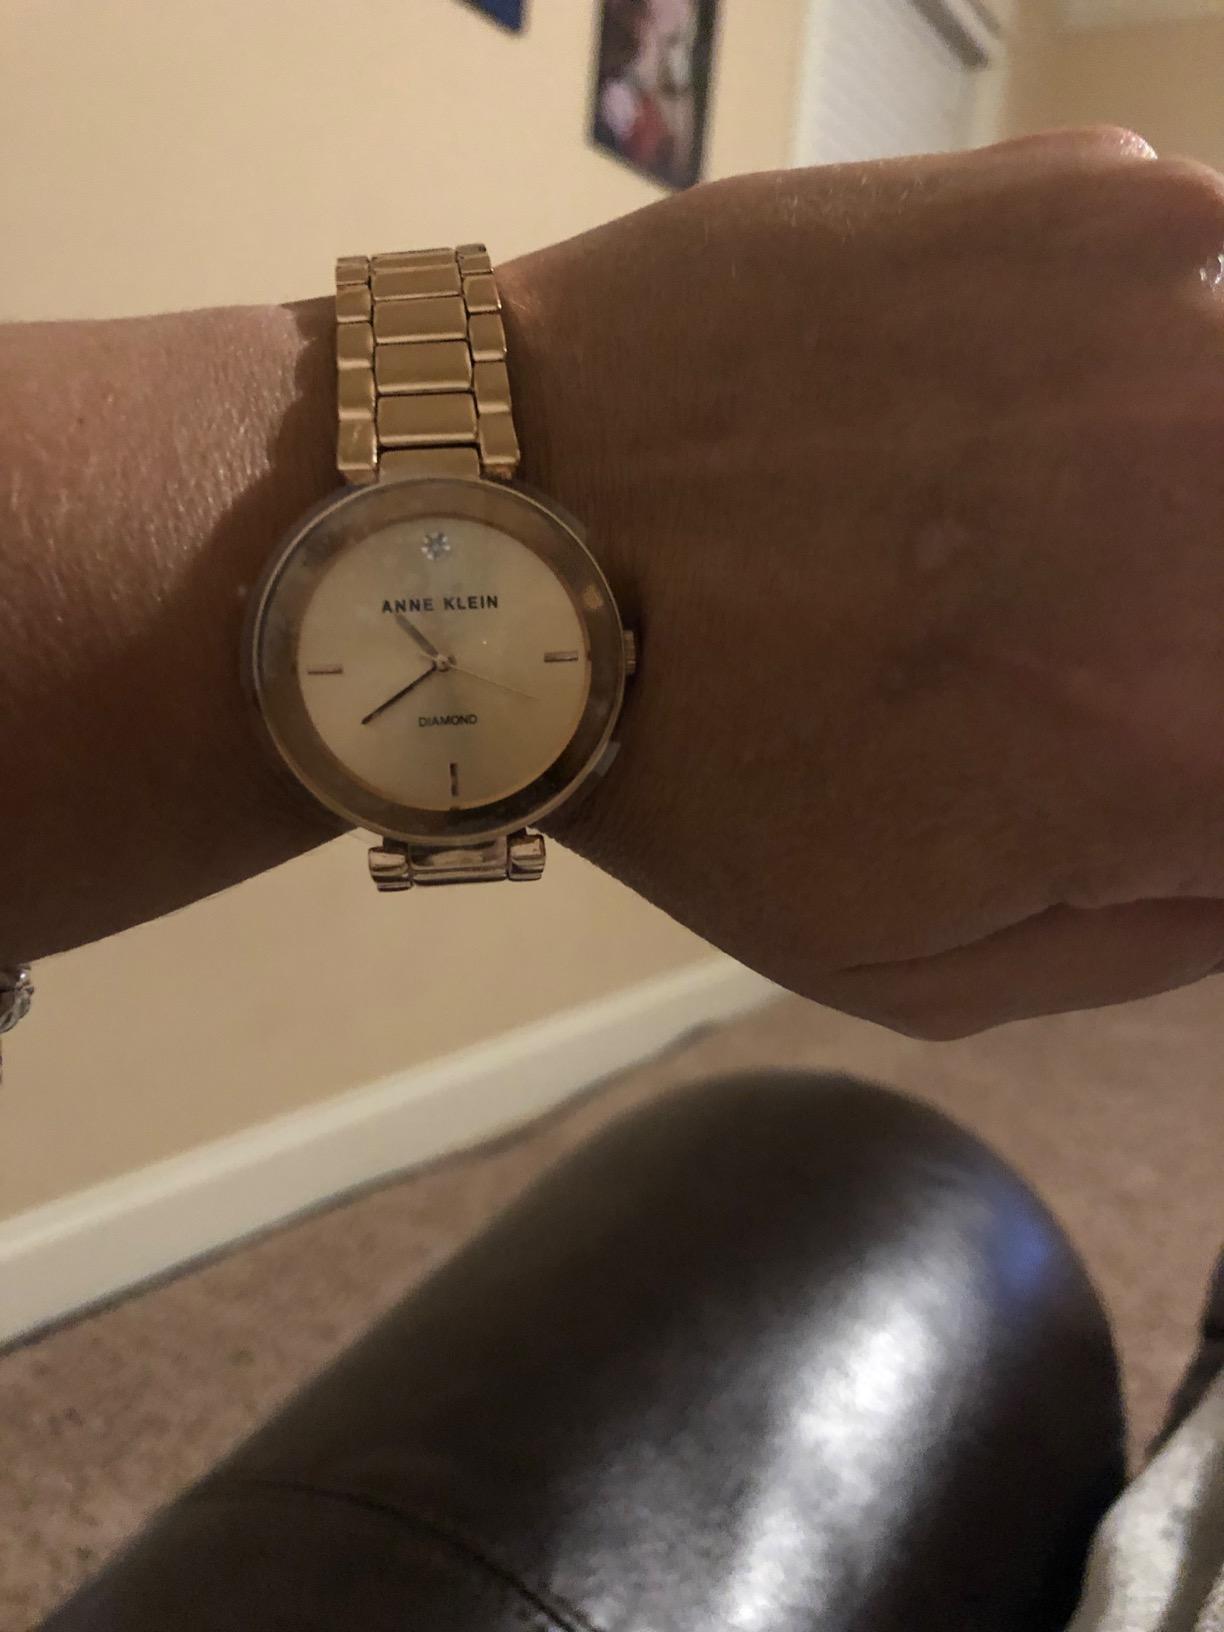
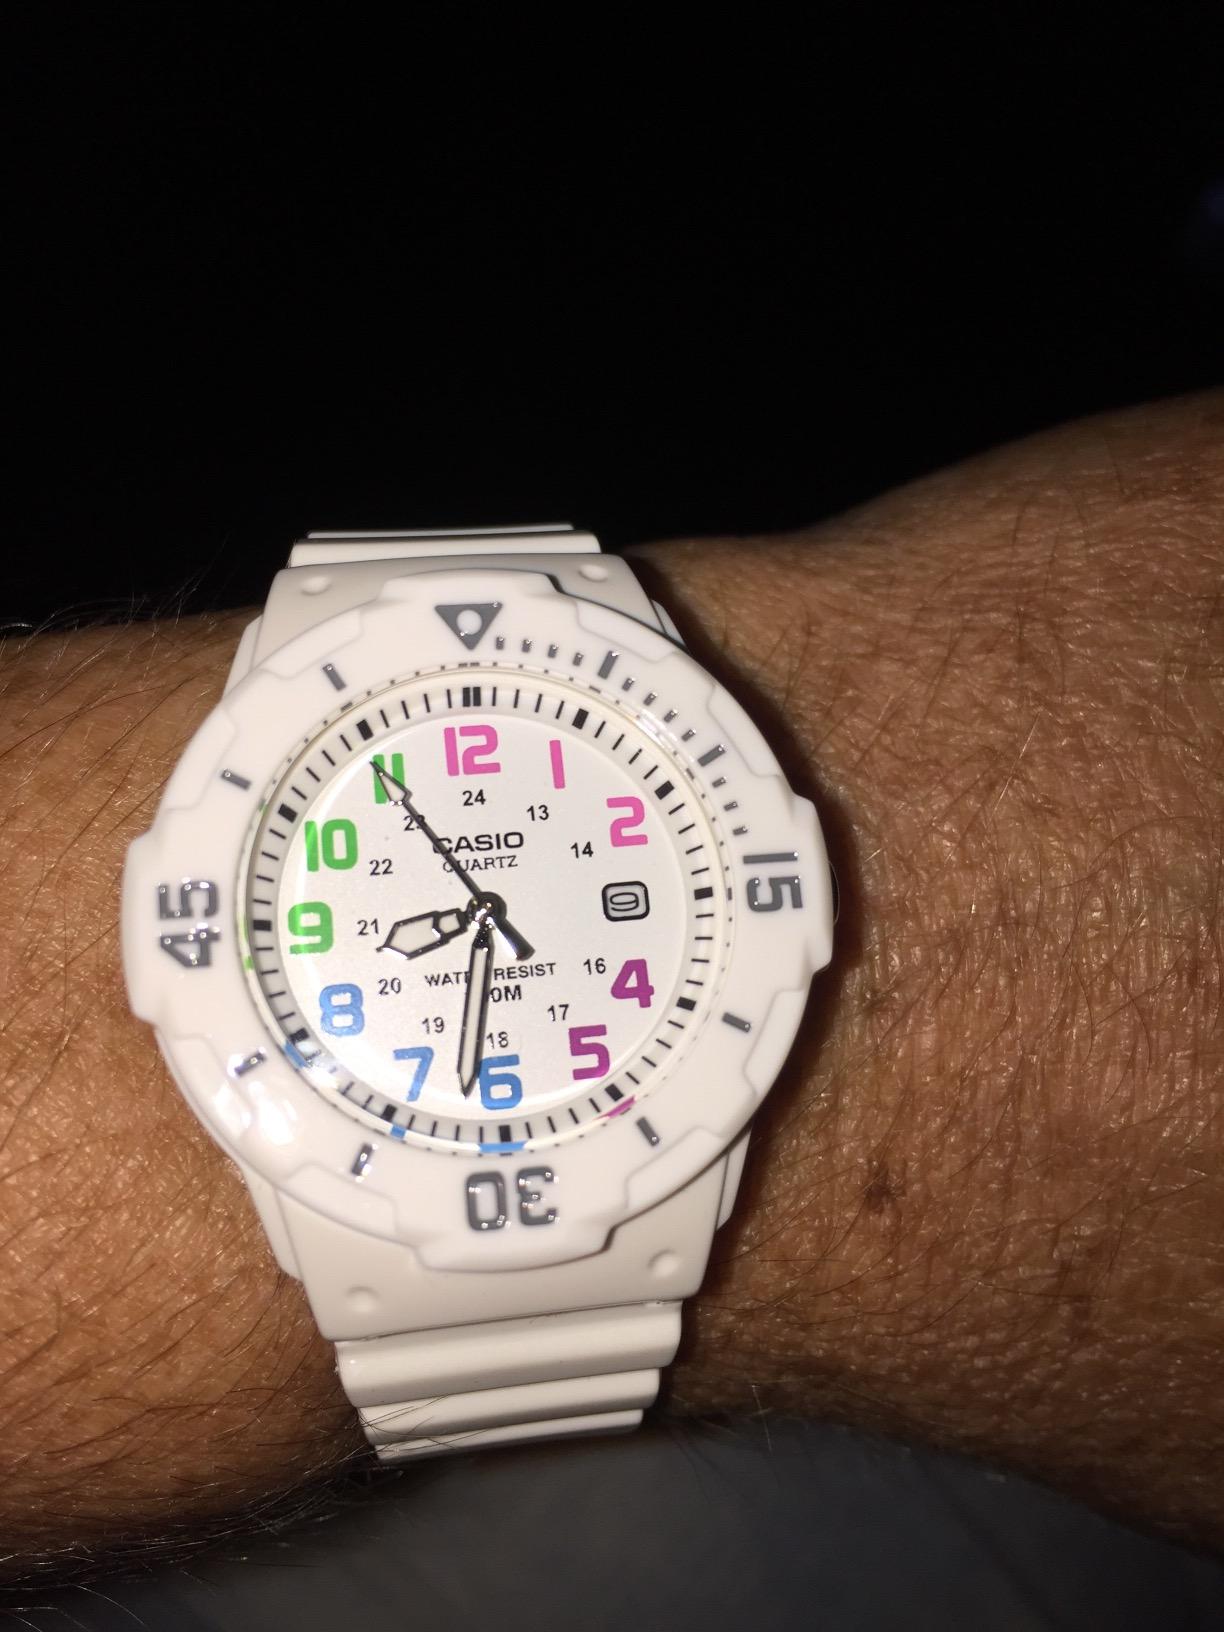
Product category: accessories_watch
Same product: no